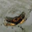
Label: cra